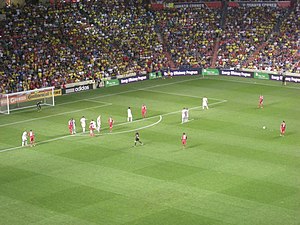
Markeringsspray
Markeringsspray anvendt i en kamp mellem Chicago Fire og Club América
Markeringsspray er en vandbaseret spray, patenteret af brasilianeren Heine Allemagne i 2002. Sprayen bruges primært af fodbolddommere for at markere korteste tilladte afstand mellem modstanderholdets spillere og boldens placering under frispark, og blev i VM-sammenhæng første gang benyttet af Yuichi Nishimura under åbningskampen mellem Brasilien og Kroatien i VM i fodbold 2014.